2021 Salvadoran political crisis

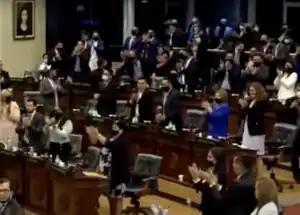
Deputies applauding the removal of the Supreme Court judges.

The 2021 Salvadoran political crisis occurred on 1 May 2021 when the Legislative Assembly of El Salvador voted to remove several judges from the Supreme Court and remove the Attorney General of El Salvador, both of which had been vocal opponents to the presidency of Nayib Bukele. The event has been referred to as a self-coup by the opposition and by news media outlets due to the action itself but also because of the 2020 Salvadoran political crisis in the year prior, where Bukele ordered soldiers into the Legislative Assembly, which has also been characterized as a self-coup.